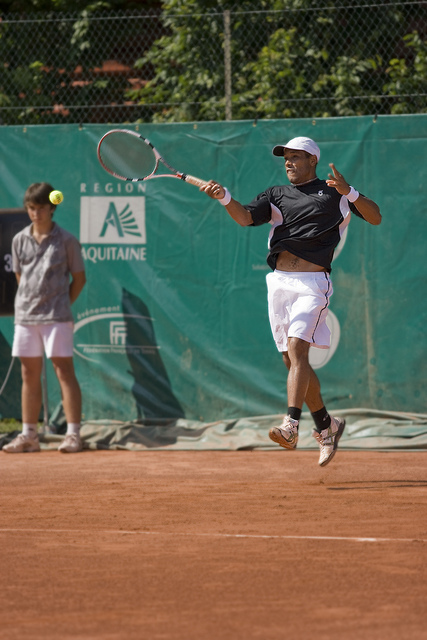
vận động viên tennis nam đang vung vợt tennis đánh trả bóng